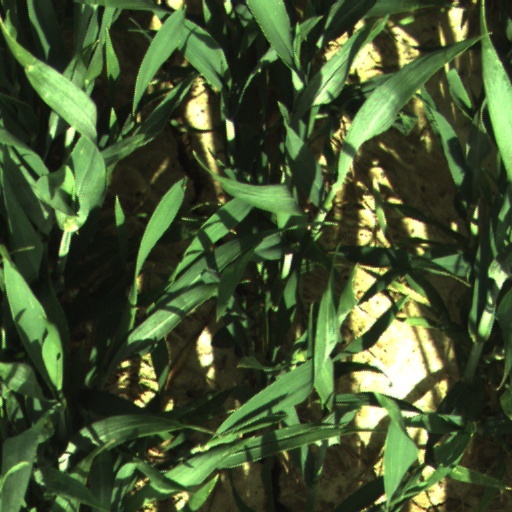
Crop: wheat